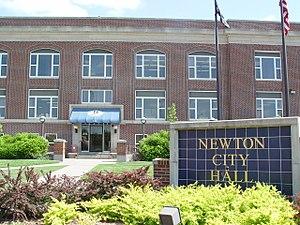
La ville de Newton est le siège du comté de Harvey, situé dans l’État du Kansas, aux États-Unis. Sa population s’élevait à 19 132 habitants lors du recensement de 2010, estimée à 19 105 habitants en 2016.